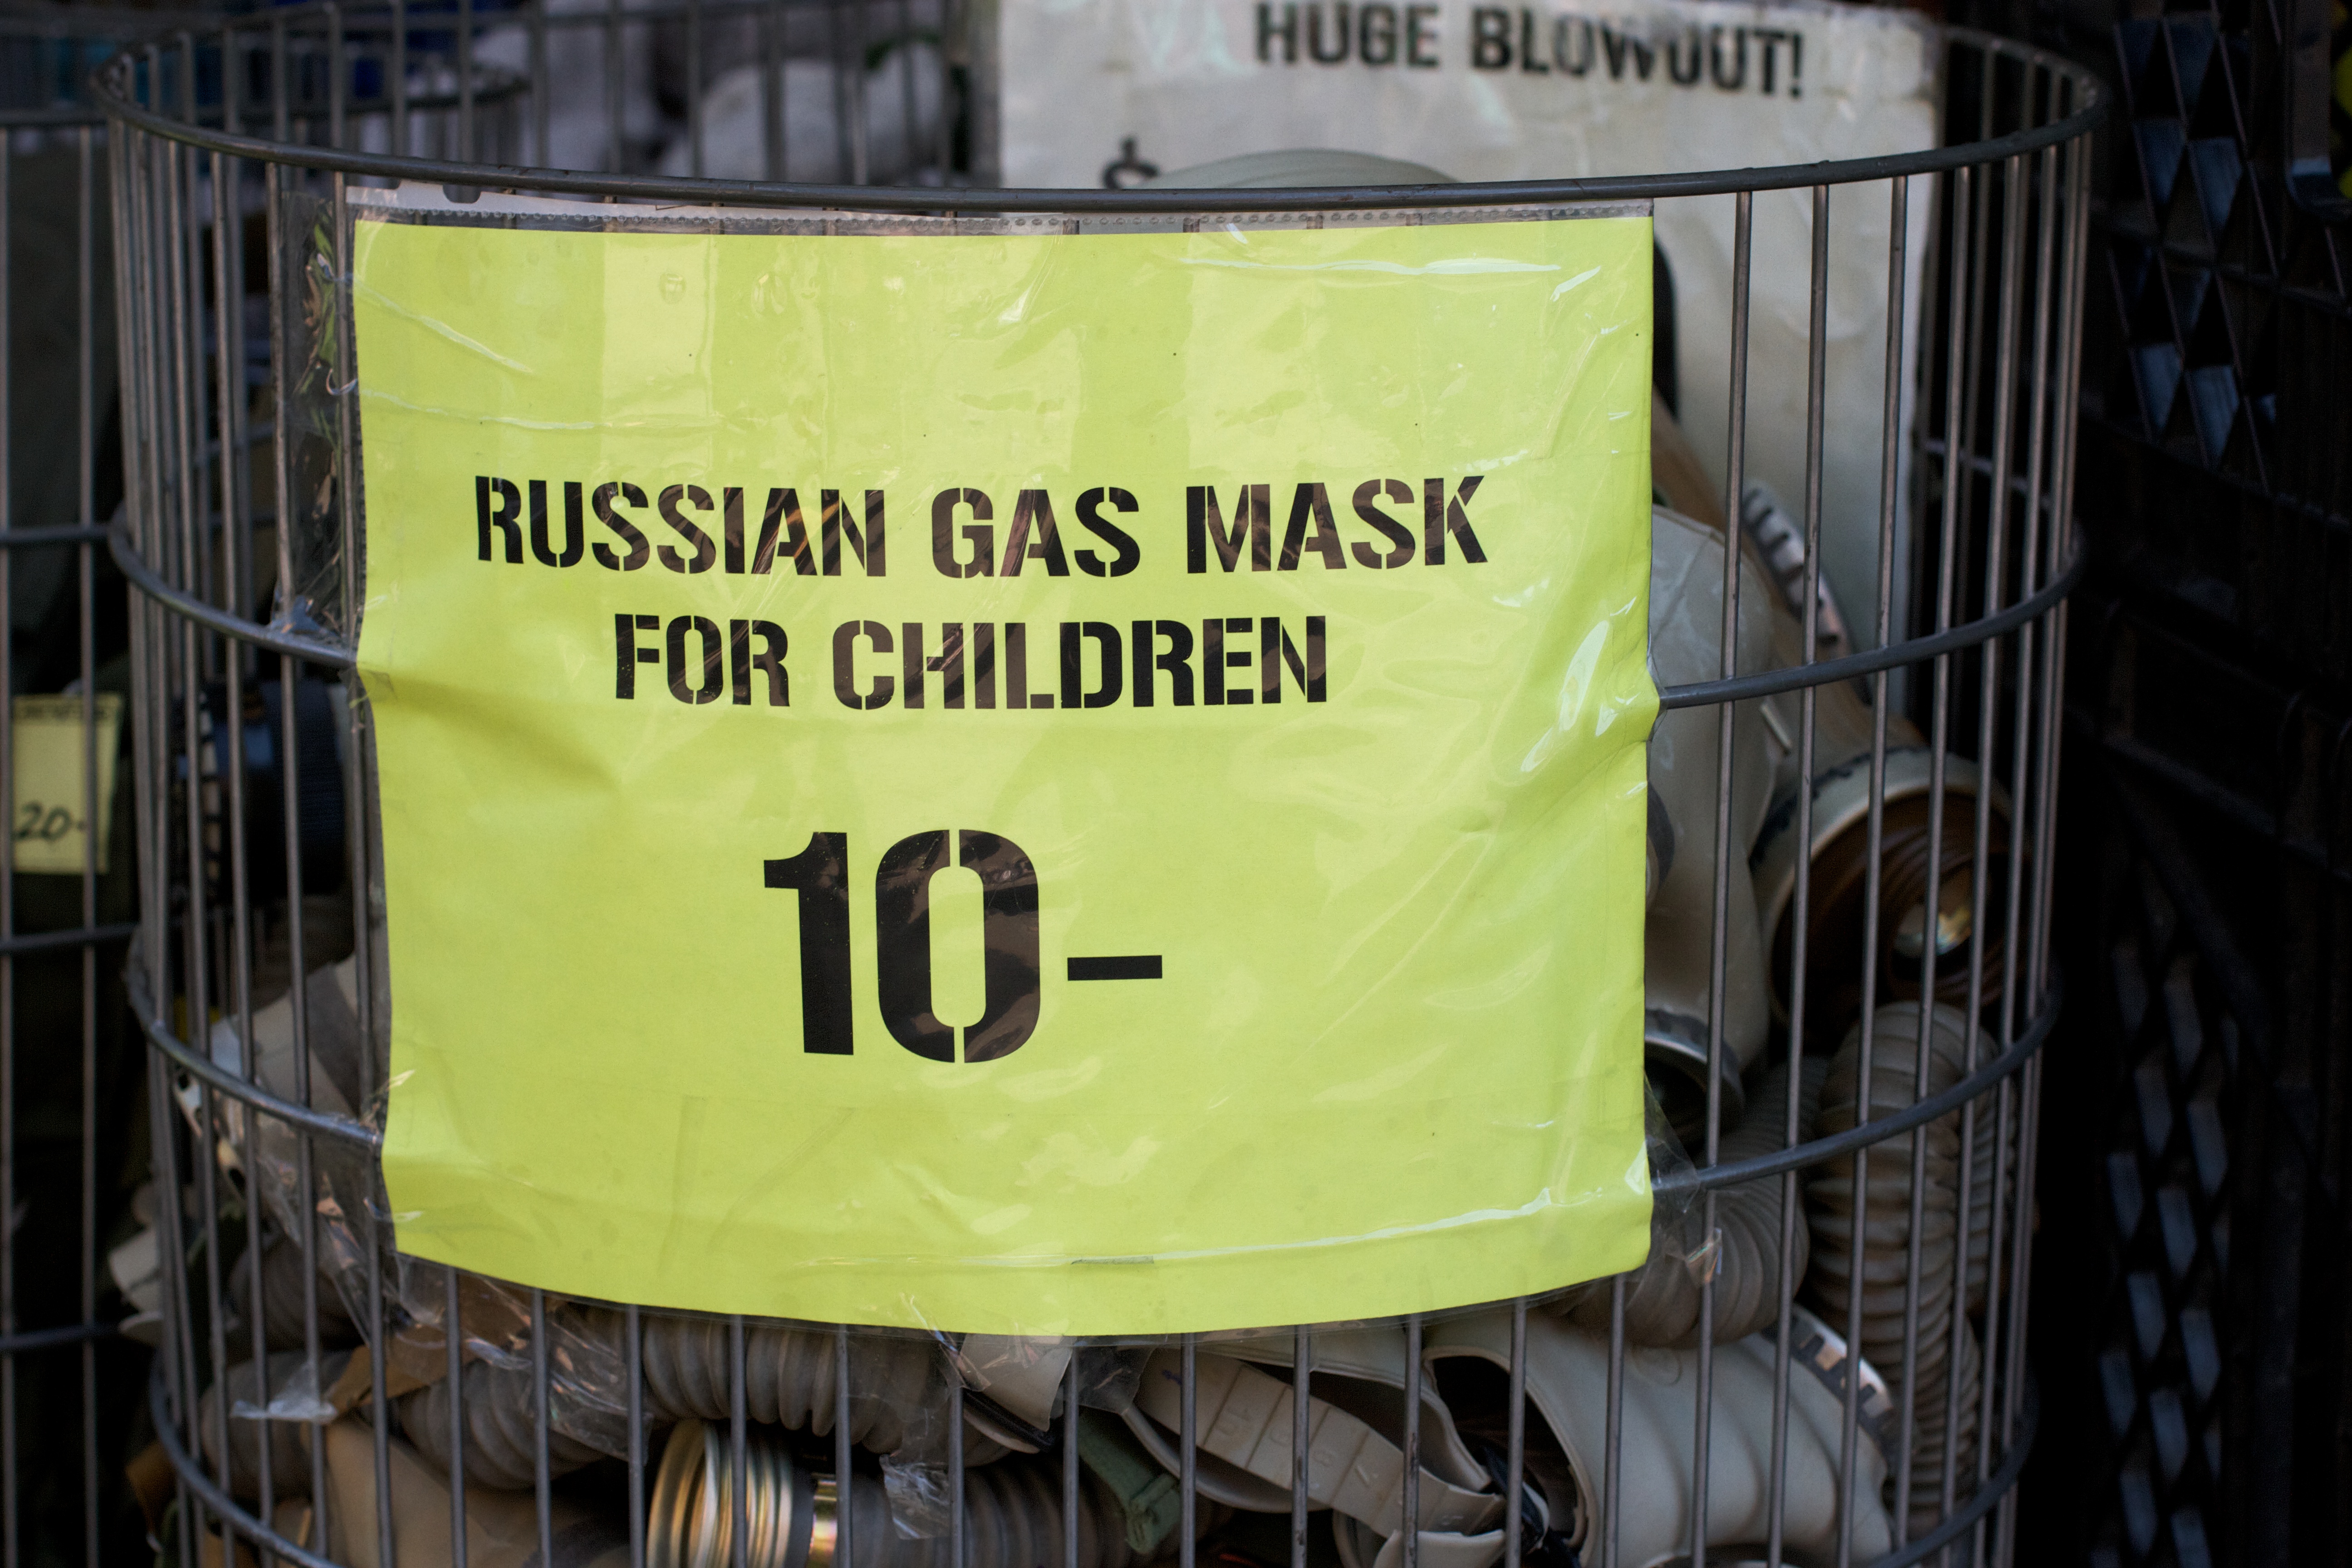
waste